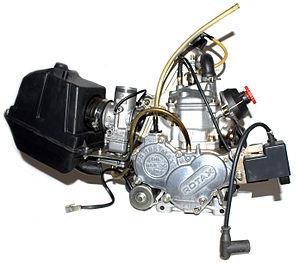
Les réglages du karting sont un ensemble de caractères modulables permettant d'influencer, comme dans tous les sports mécaniques, la qualité des performances du véhicule.
BRP-Rotax GmbH & Co KG, plus connu sous le nom de Rotax, est un constructeur de moteurs autrichien. Il développe et fabrique des moteurs 4 temps et 2 temps pour les produits de la société Bombardier Produits récréatifs, dont les motoneiges Ski-Doo et Lynx, les motomarines et bateaux Sea-Doo, les quads Can-Am et roadsters Spyder, de même que pour équiper des motocyclettes et karting, ainsi que des avions légers et ULM.